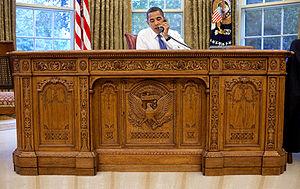
Le président Barack Obama assis derrière le Resolute Desk dans le bureau ovale lors d'une conférence téléphonique le 19 août 2009.
Le Resolute desk est un grand bureau du XIXᵉ siècle de type partners desk qui sert fréquemment de bureau aux présidents des États-Unis, à la Maison-Blanche dans le bureau ovale. Ce meuble est un cadeau de la reine Victoria au président américain Rutherford B. Hayes en 1880. Il a été construit à partir du bois du navire britannique HMS Resolute.